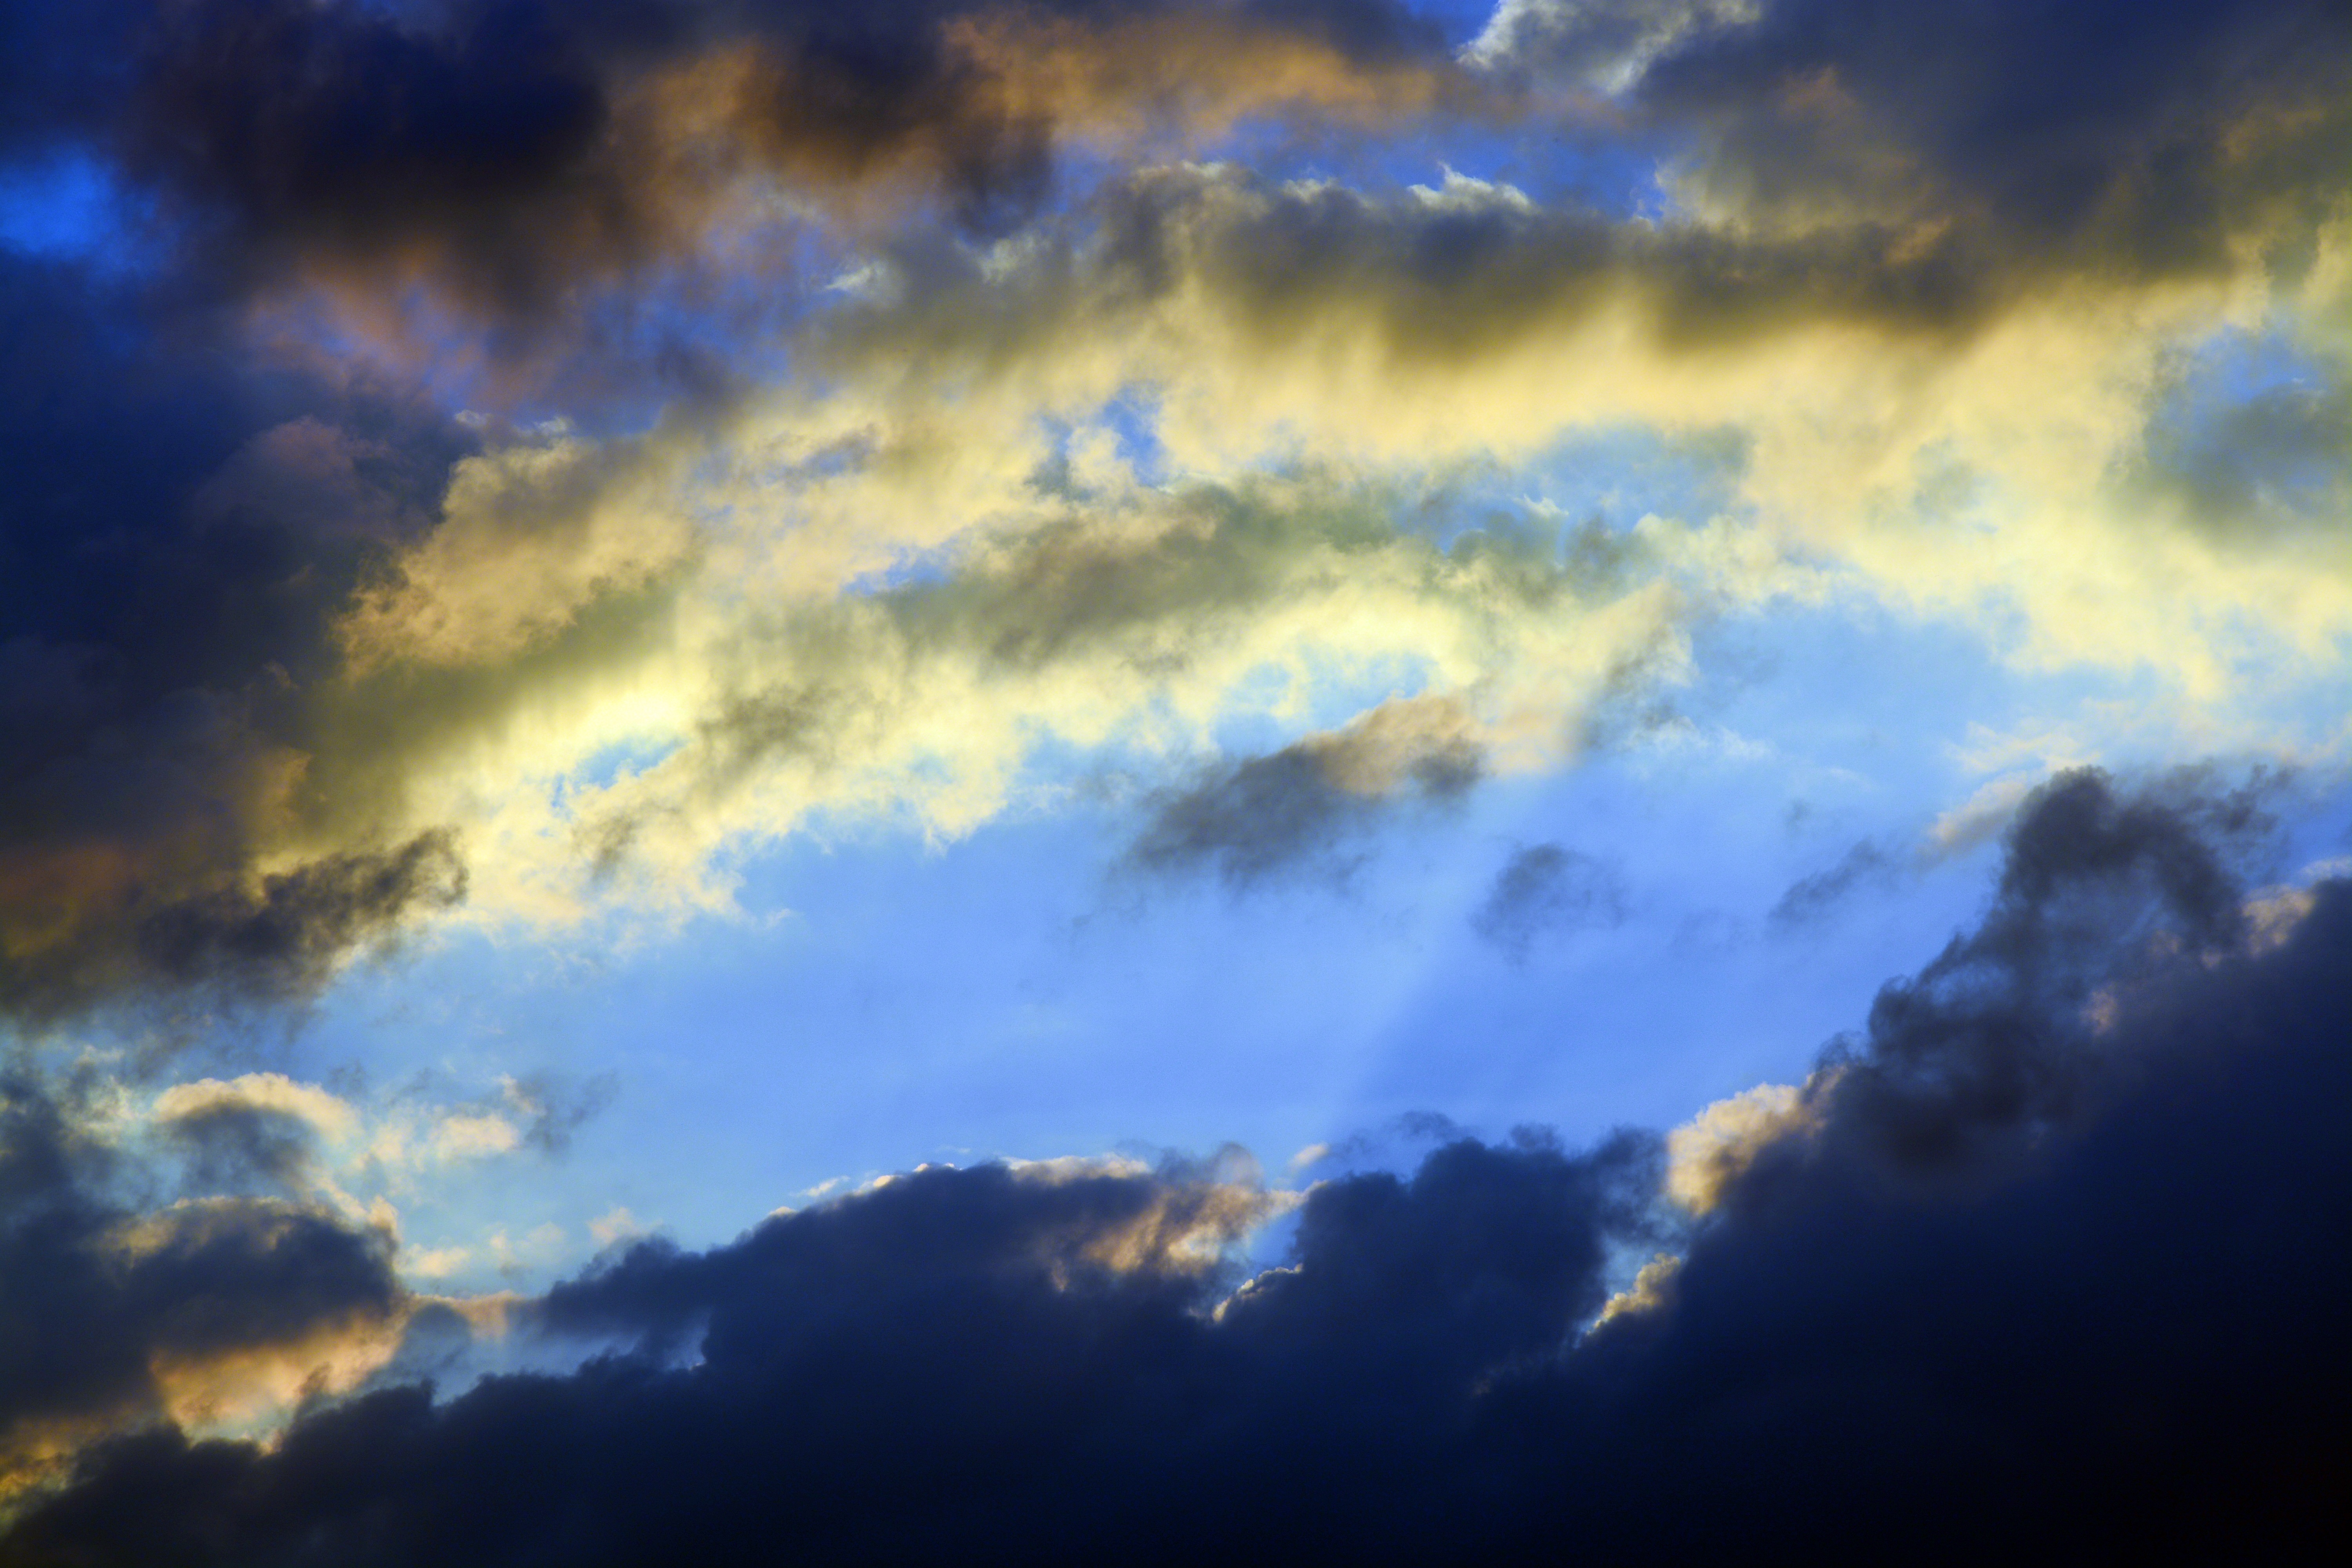
horizon, cloud, sky, sunrise, sunset, sunlight, dawn, atmosphere, dusk, daytime, evening, weather, storm, cumulus, clouds, gloomy, afterglow, dark clouds, dark sky, storm clouds, meteorological phenomenon, red sky at morning